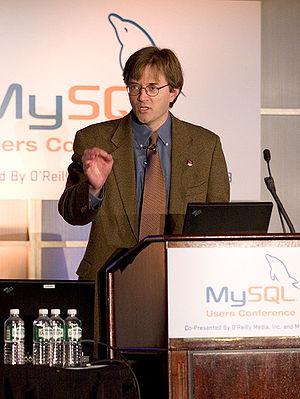
Michael Tiemann est le vice-président de la division logiciels libres chez Red Hat, président de l'OSI et cofondateur de la société Cygnus Solutions à la fin des années 1980